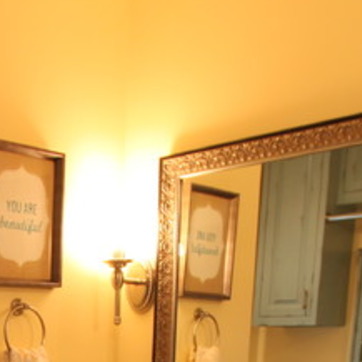
Material: mirror